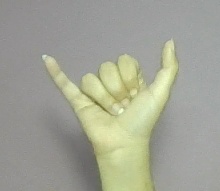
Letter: ya